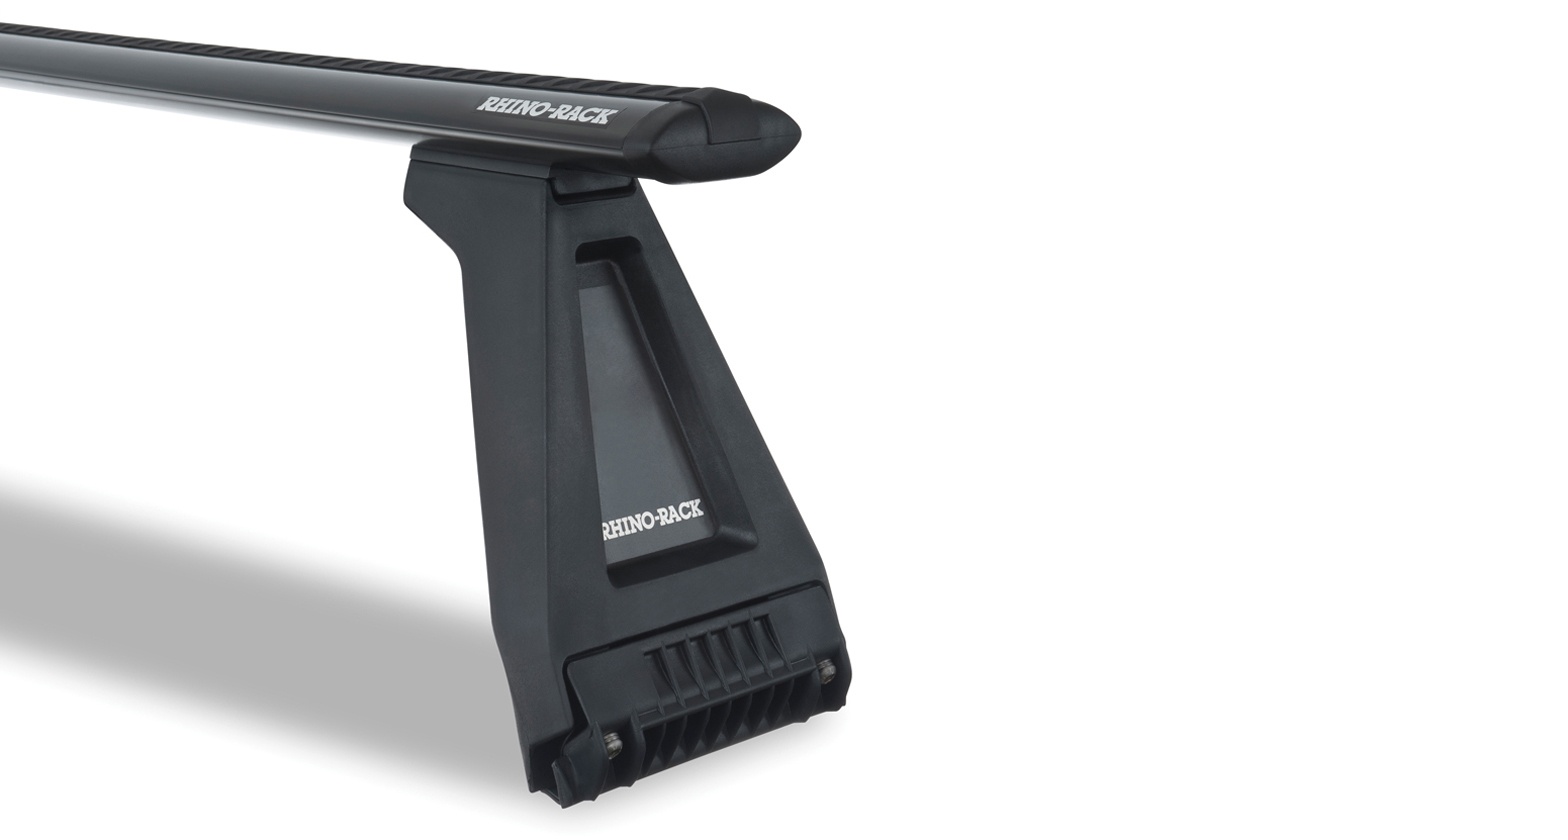
Vortex RL210 Black 1 Bar Roof Rack
Utilising our highly regarded Vortex bars, this system offers you compatibility with a wide selection of Rhino-Rack accessories. So whether you're a traveller, cyclist, surfer or tradesperson - this roof rack system has you covered. Features: Removable Easy to install / remove Strong and built to last Suitable for heavy off-road use Compatible with a wide range of accessories Tested and approved to Australian Standard AS1235-2000
Brand: Rhino-Rack
Category: Vehicles & Parts > Vehicle Parts & Accessories > Vehicle Storage & Cargo > Motor Vehicle Carrying Racks > Vehicle Cargo Racks